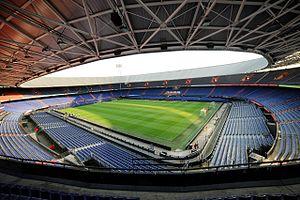
Feyenoord Rotterdam, couramment appelé Feyenoord, est un club de football néerlandais originaire du sud de Rotterdam et fondé le 19 juillet 1908.